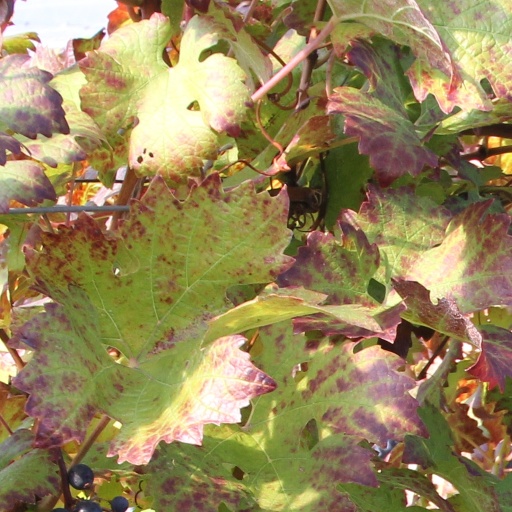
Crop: grape